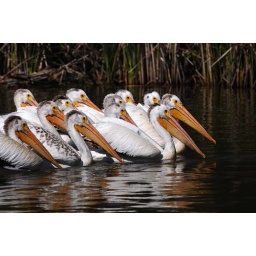
They were swimming in unison to herd fish into the shallows.(no traffic jam here, Greg)